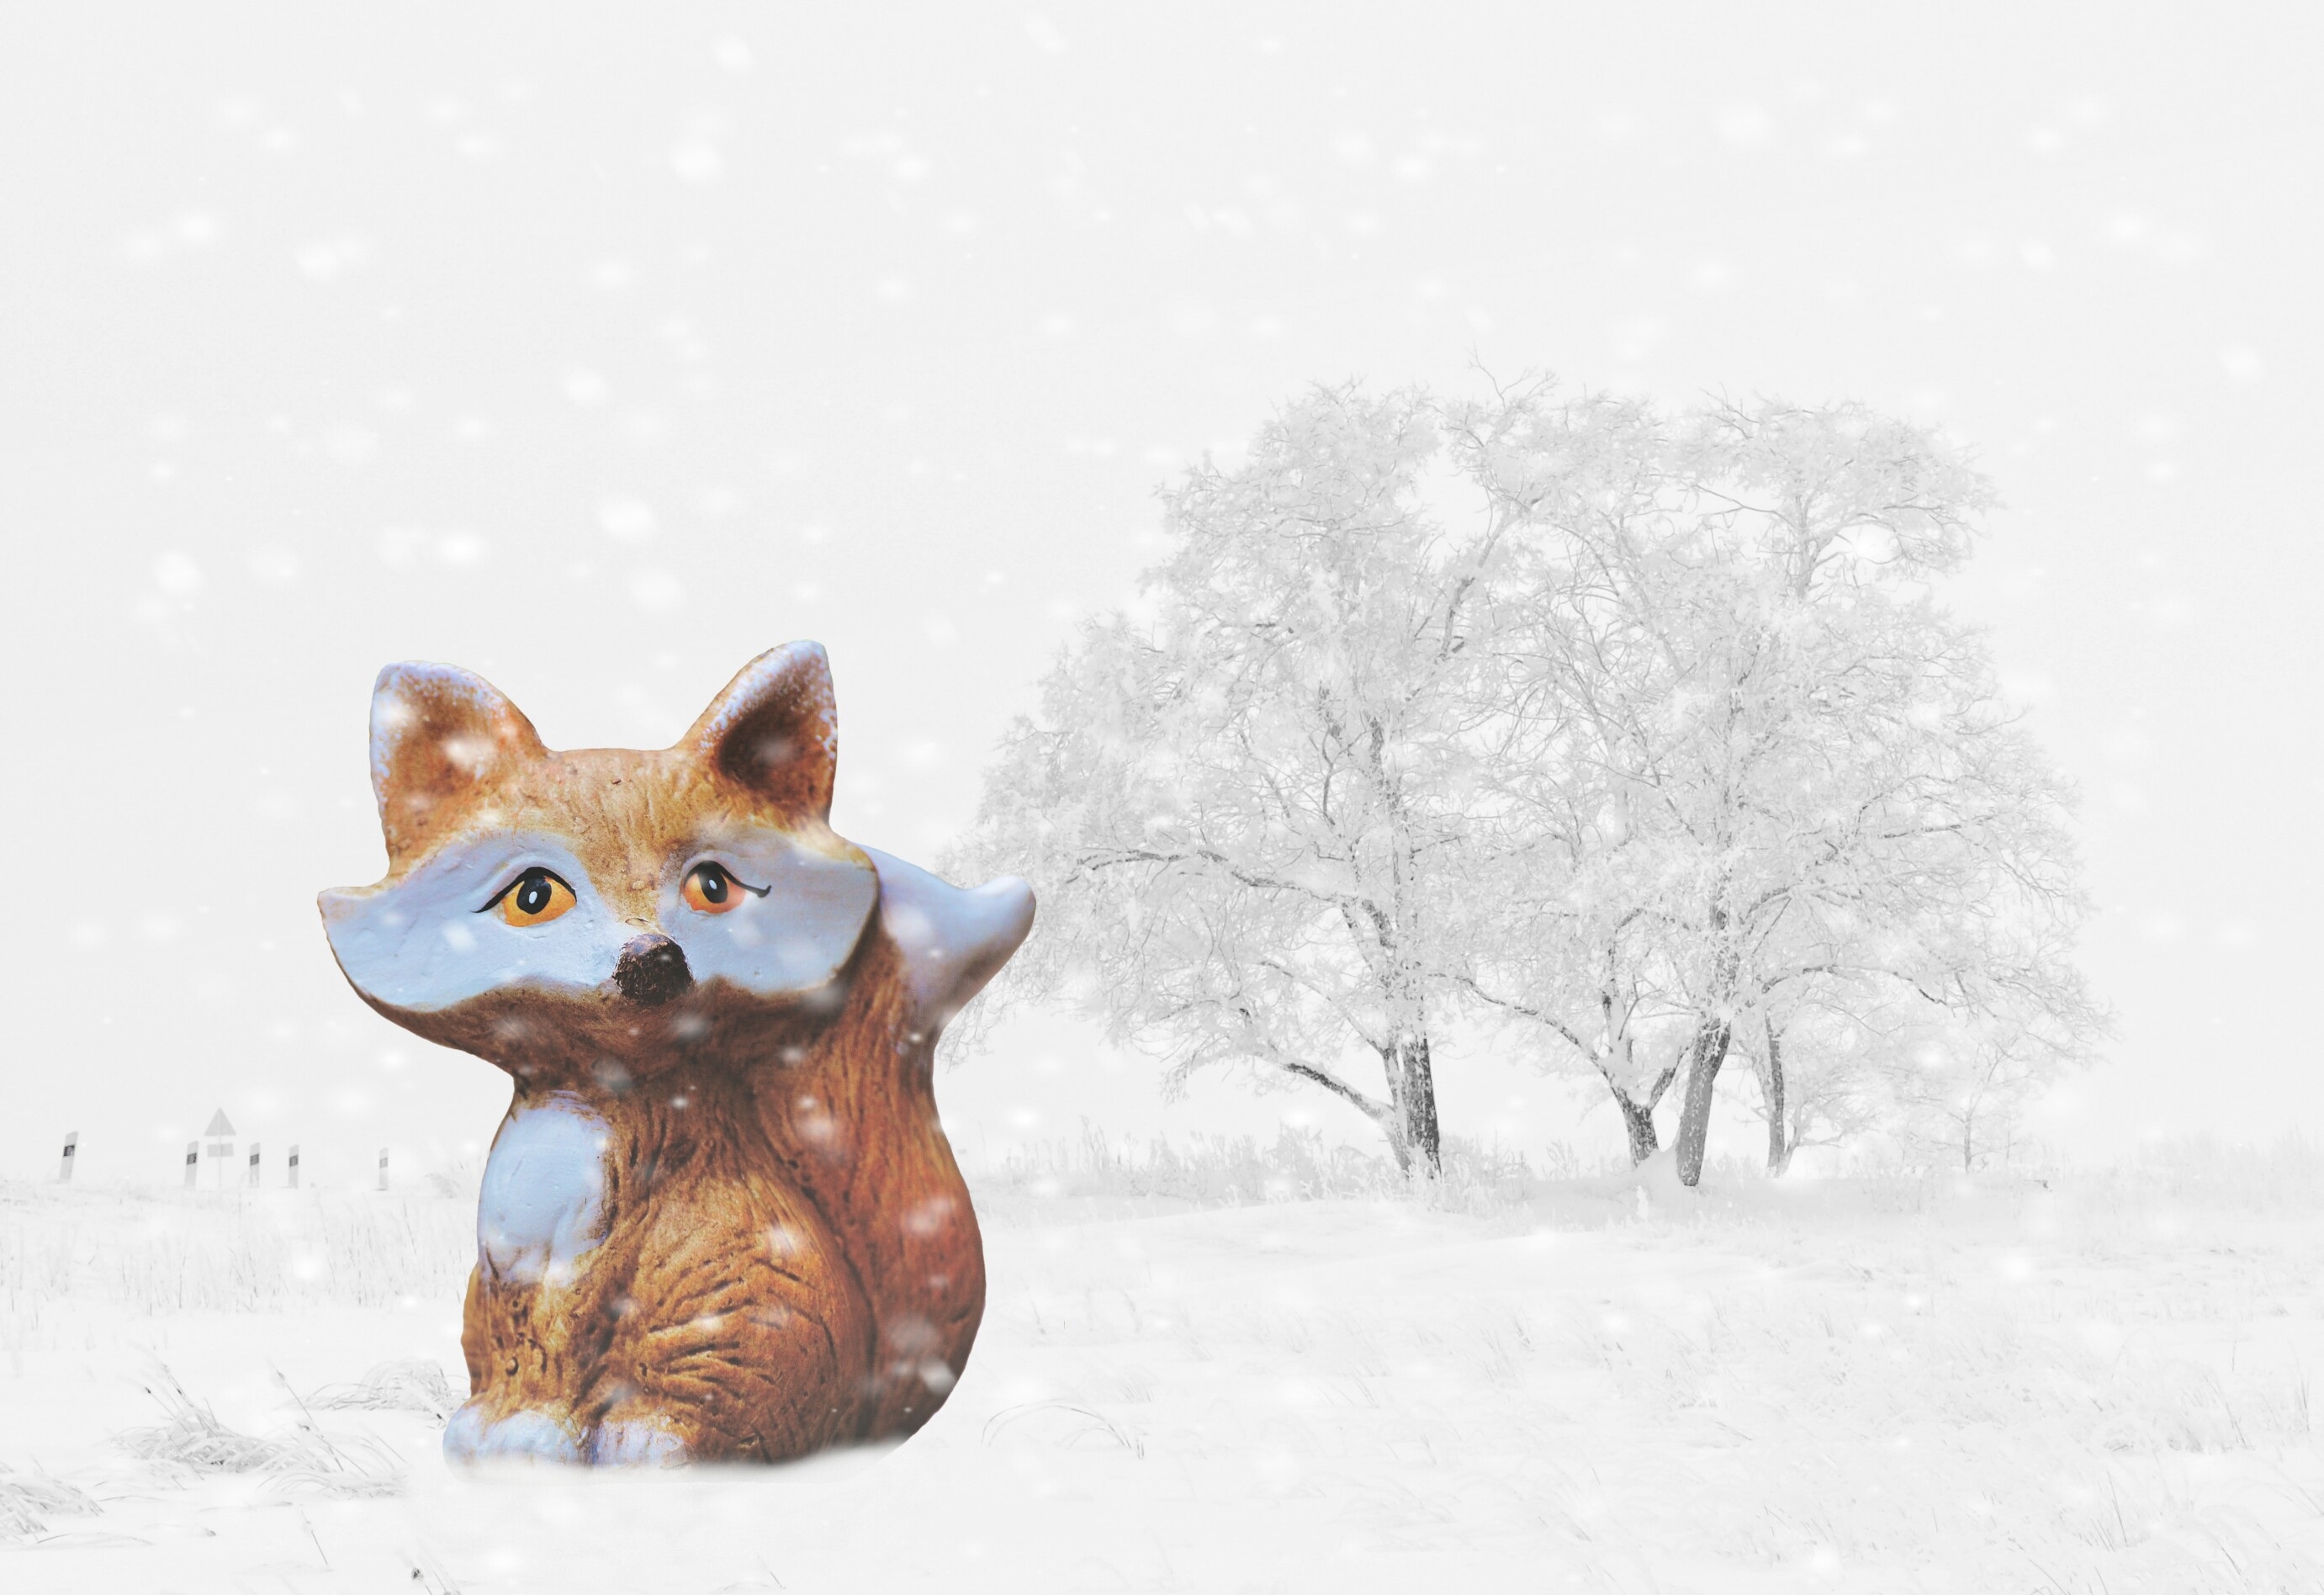
landscape, tree, nature, snow, cold, winter, white, animal, cat, weather, mammal, snowy, season, fuchs, wintry, small to medium sized cats